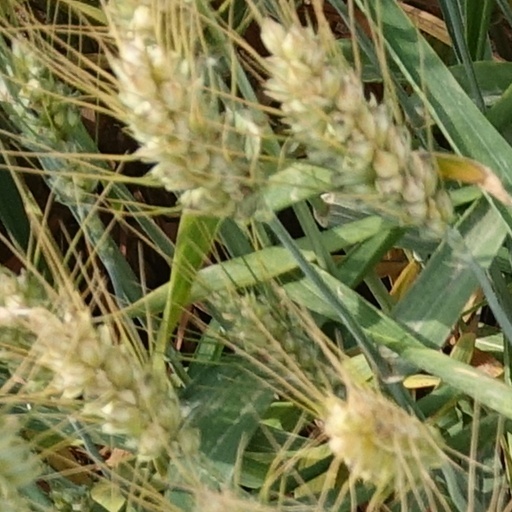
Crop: wheat